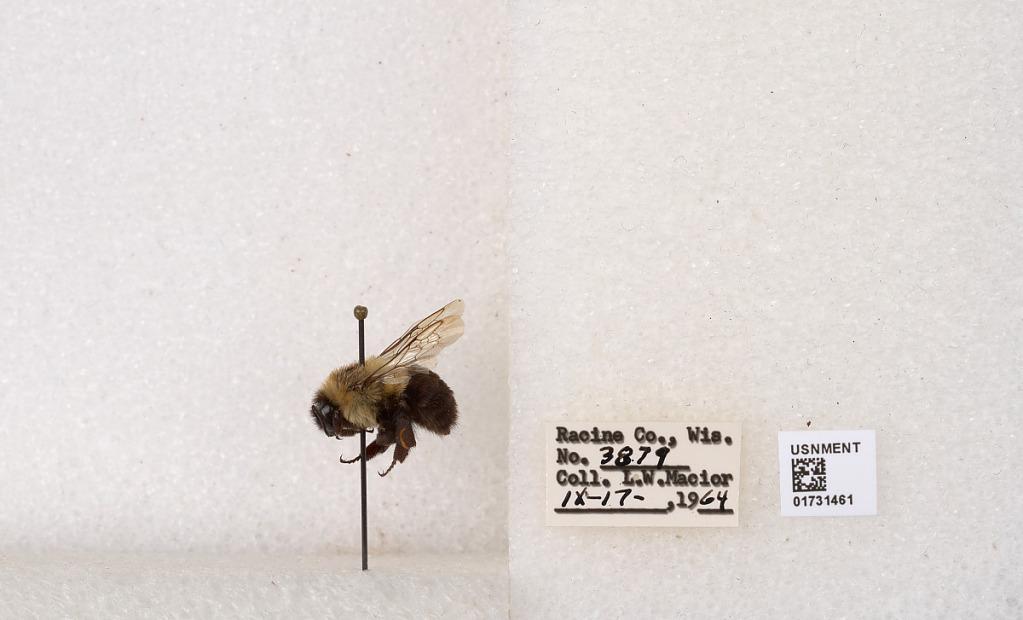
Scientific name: Bombus impatiens Cresson
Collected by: L. Macior
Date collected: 1964-9-17
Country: United States
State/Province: Wisconsin
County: Racine
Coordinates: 42.7299, -87.8123